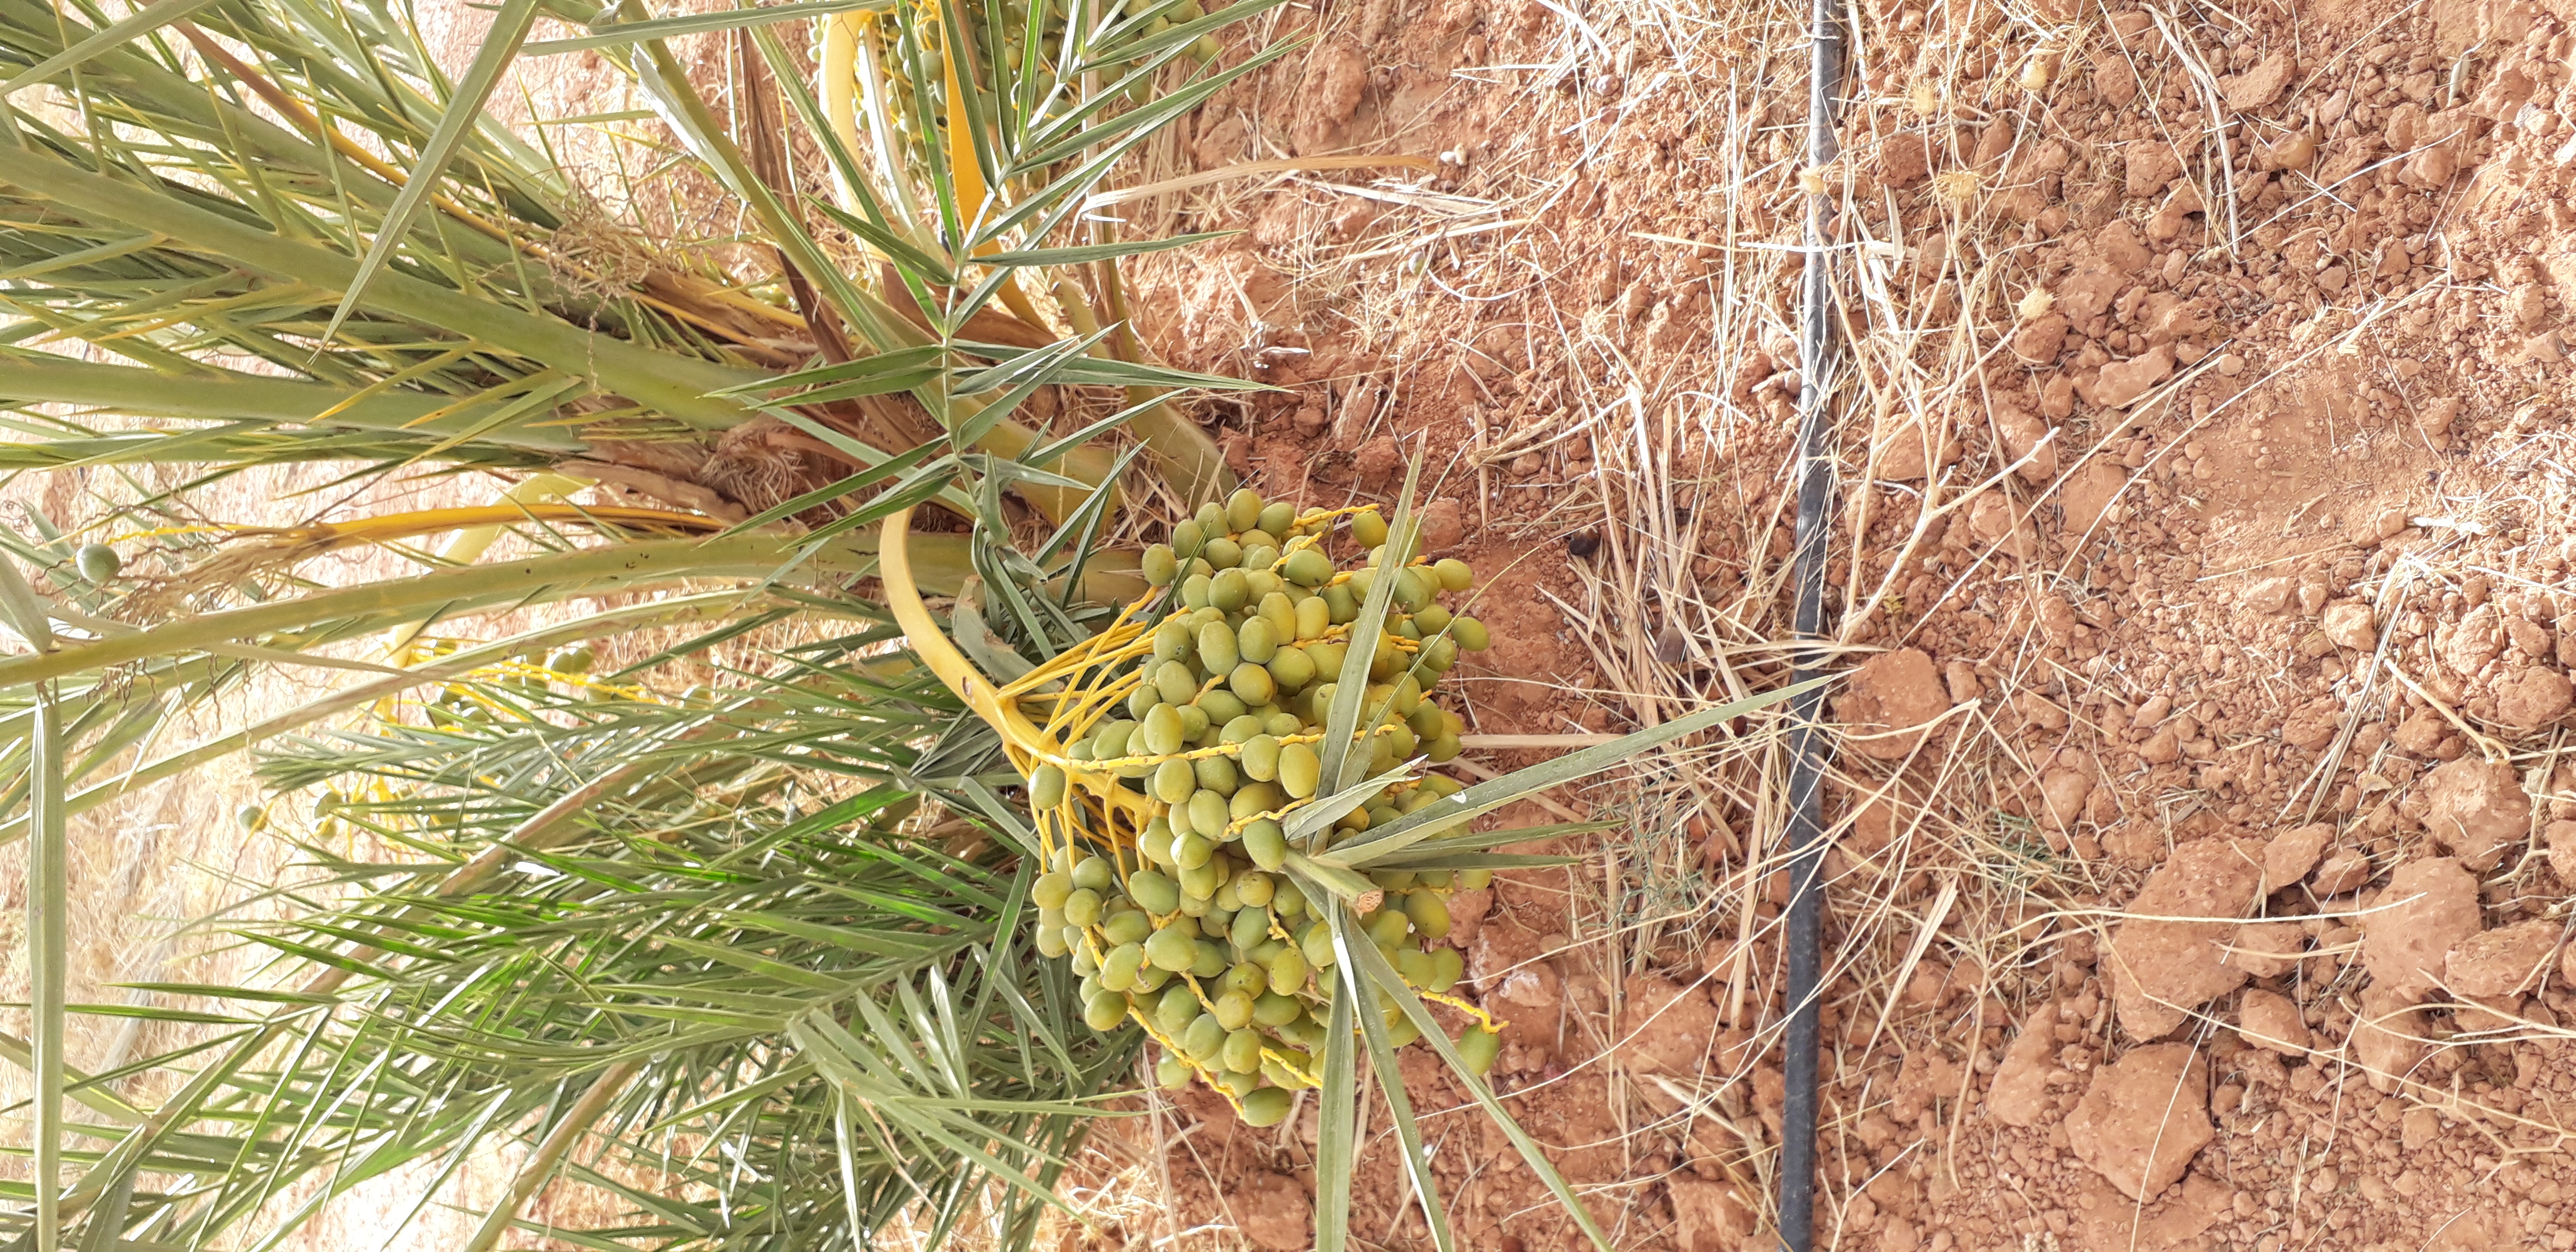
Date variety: kholt